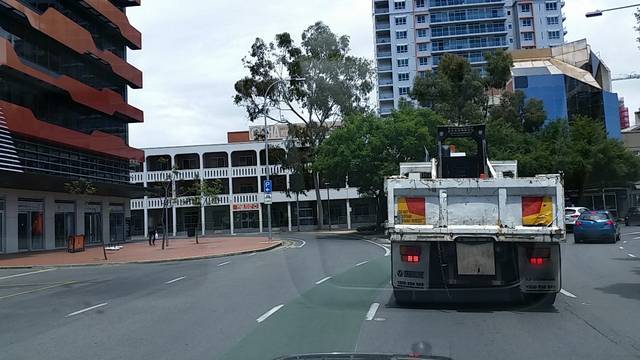
Region: Australia
Coordinates: -34.926, 138.594